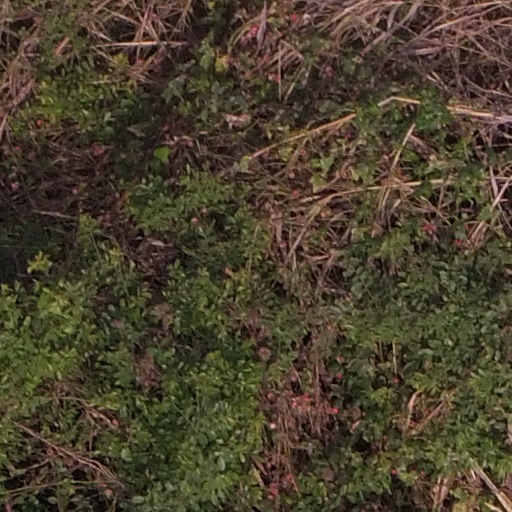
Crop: maize; corn